Leyenda de Plata (1999)

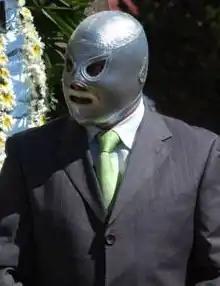
El Hijo del Santo, 1999 tournament winner and son of the man the tournament was in honor of

The "Leyenda de Plata" (1999) was professional wrestling tournament produced by the Mexican wrestling promotion Consejo Mundial de Lucha Libre (CMLLl; Spanish "World Wrestling Council") that ran from November 26, 1999, over the course of two of CMLL's Friday night shows in Arena México with the finals on December 2, 1999. The annual "Leyenda de Plata" tournament is held in honor of lucha libre legend El Santo and is one of CMLL's most important annual tournaments.